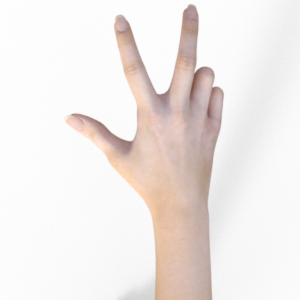
Label: scissors